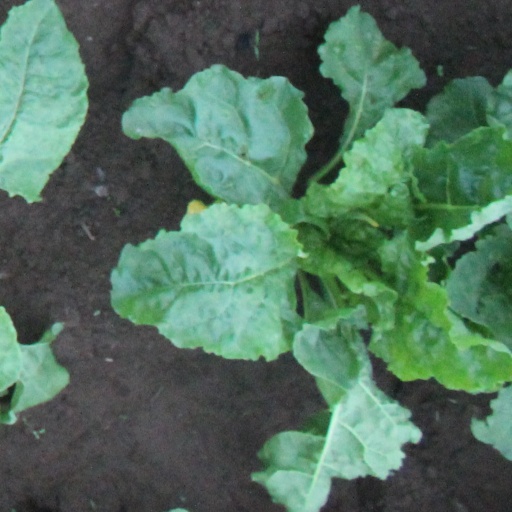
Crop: sugar beet